Question: What is the large, yellow object?
Tambaya: Mene wannan babban abun mai launin rawaya?
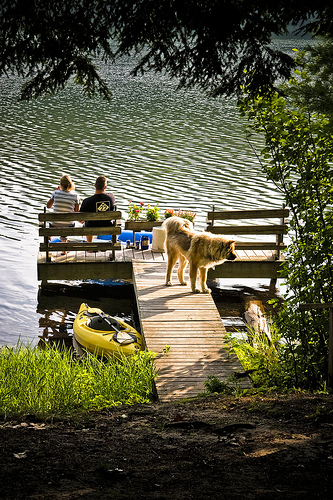
Answer: A kayak.
Amsa: Karamin kwalekwale.